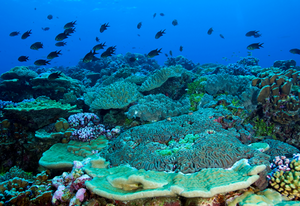
Les scléractiniaires, anciennement appelés « madréporaires », constituent le principal ordre des coraux durs, animaux de la classe des Anthozoa.
Porites est le nom d'un genre de coraux massifs, souvent caractérisé par des digitations.